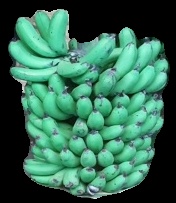
Variety: pachbale
Grade: grade1